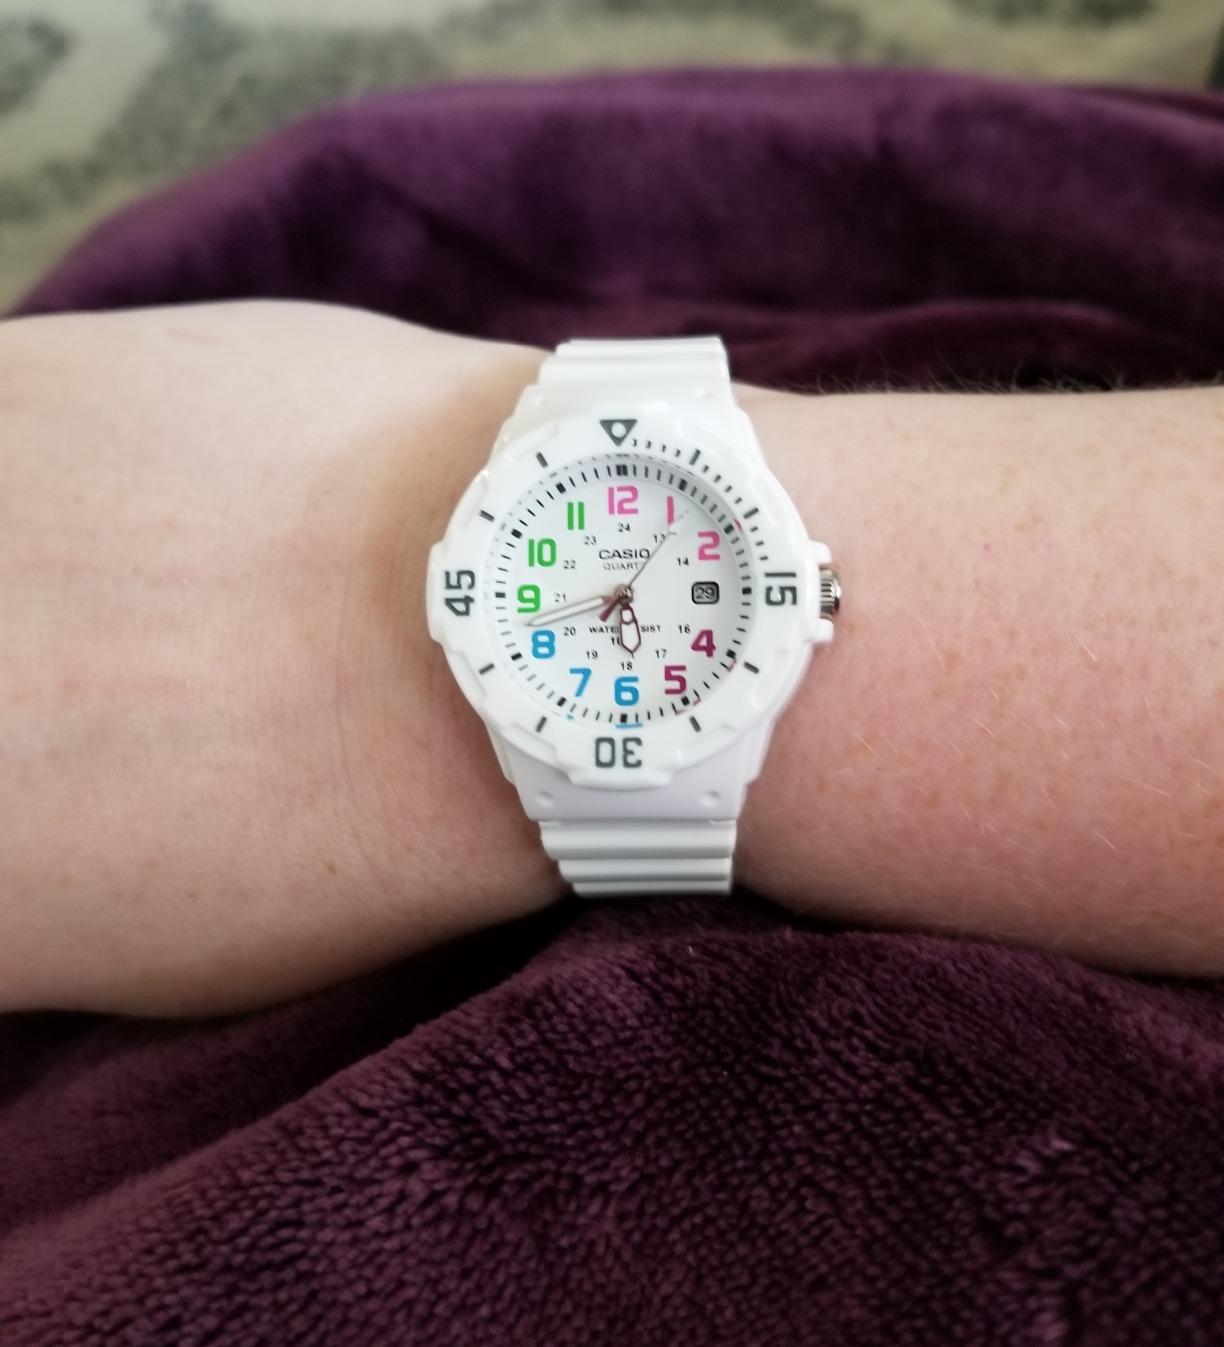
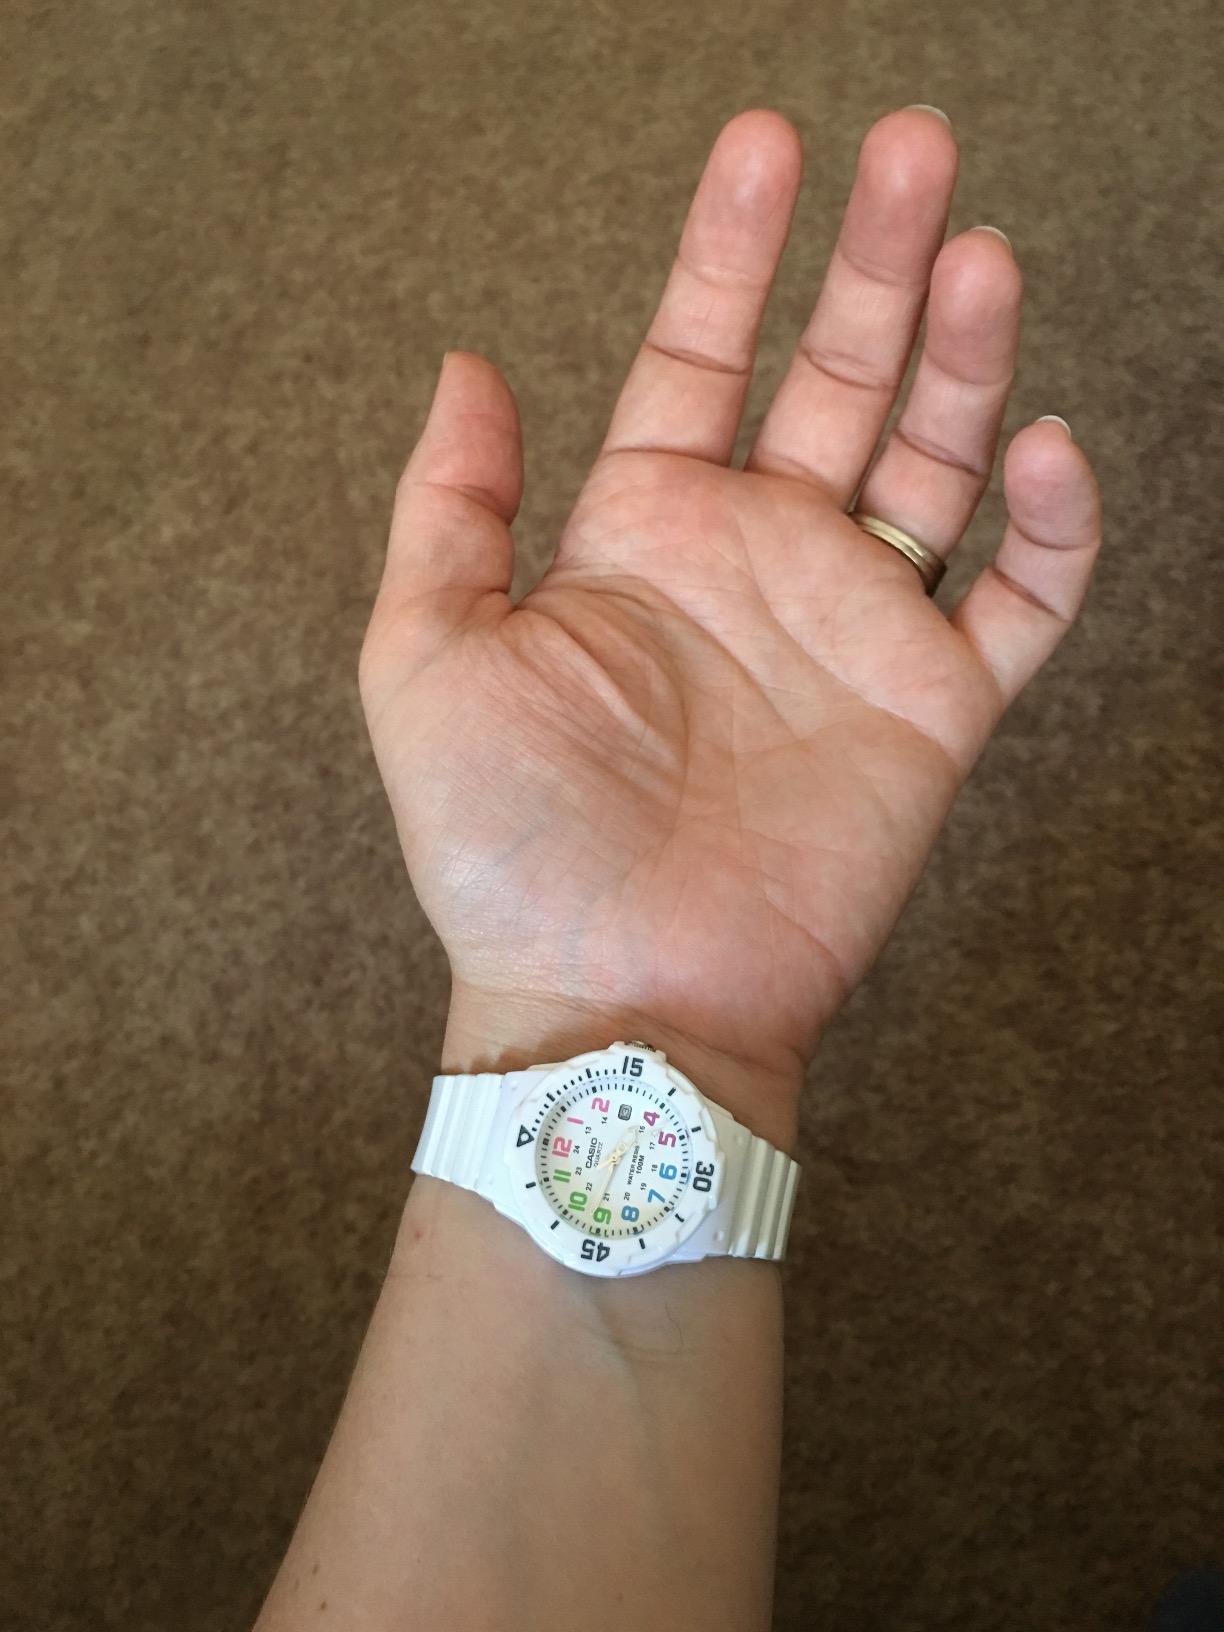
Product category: accessories_watch
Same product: yes